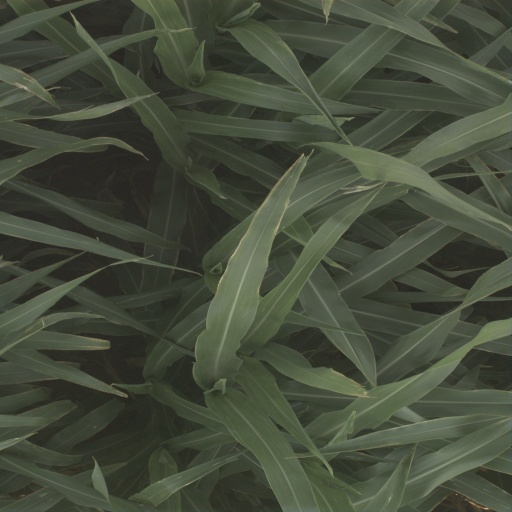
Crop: sorghum